Krasnoyarsk Krai

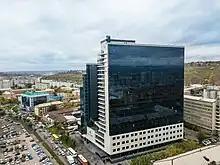
Business center "Balance". The largest business center of Asian part of Russia

During the Soviet period, the high authority in the krai was shared between three persons: The first secretary of the Krasnoyarsk CPSU Committee (who in reality had the most authority), the chairman of the krai Soviet (legislative power), and the chairman of the krai Executive Committee (executive power). Since the Dissolution of the Soviet Union in 1991 and the demise of the CPSU, the head of the krai administration, and eventually the governor has been appointed or elected alongside the elected regional parliament.